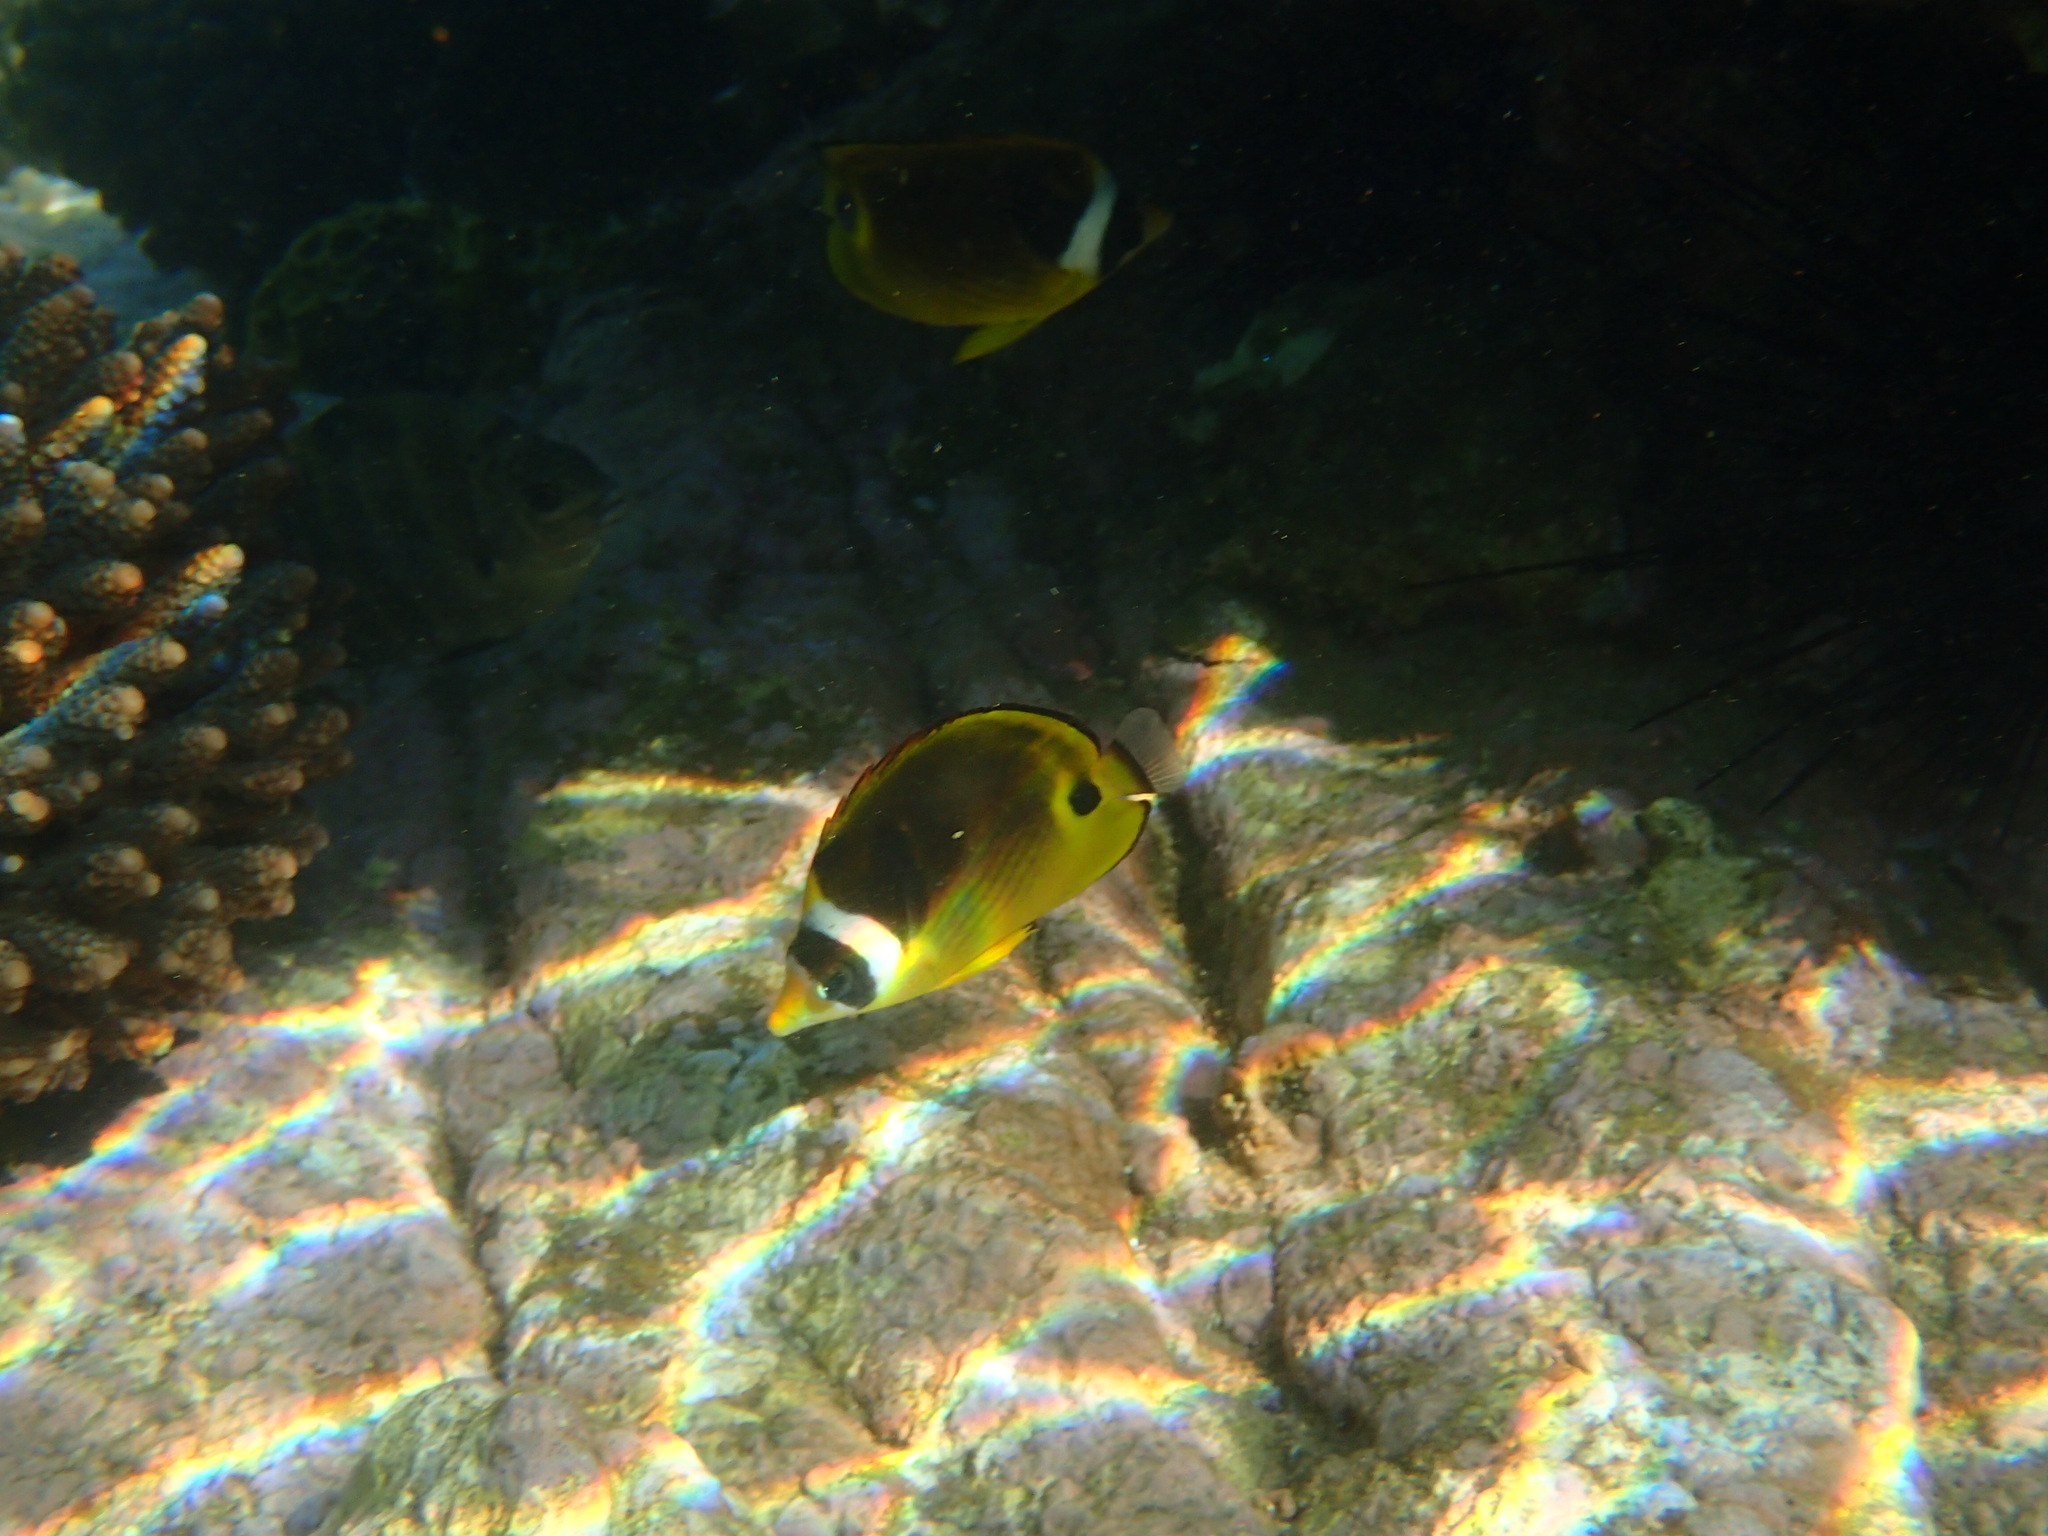
Chaetodon lunula (Raccoon Butterflyfish)